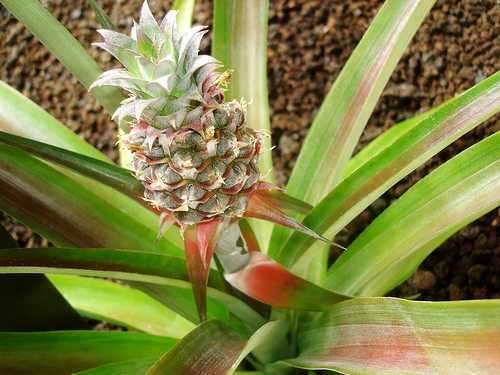
Label: Pineapple